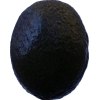
Label: black_avocado